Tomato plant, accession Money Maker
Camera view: horizontal (90 deg, fisheye); turntable rotation: 90 degrees
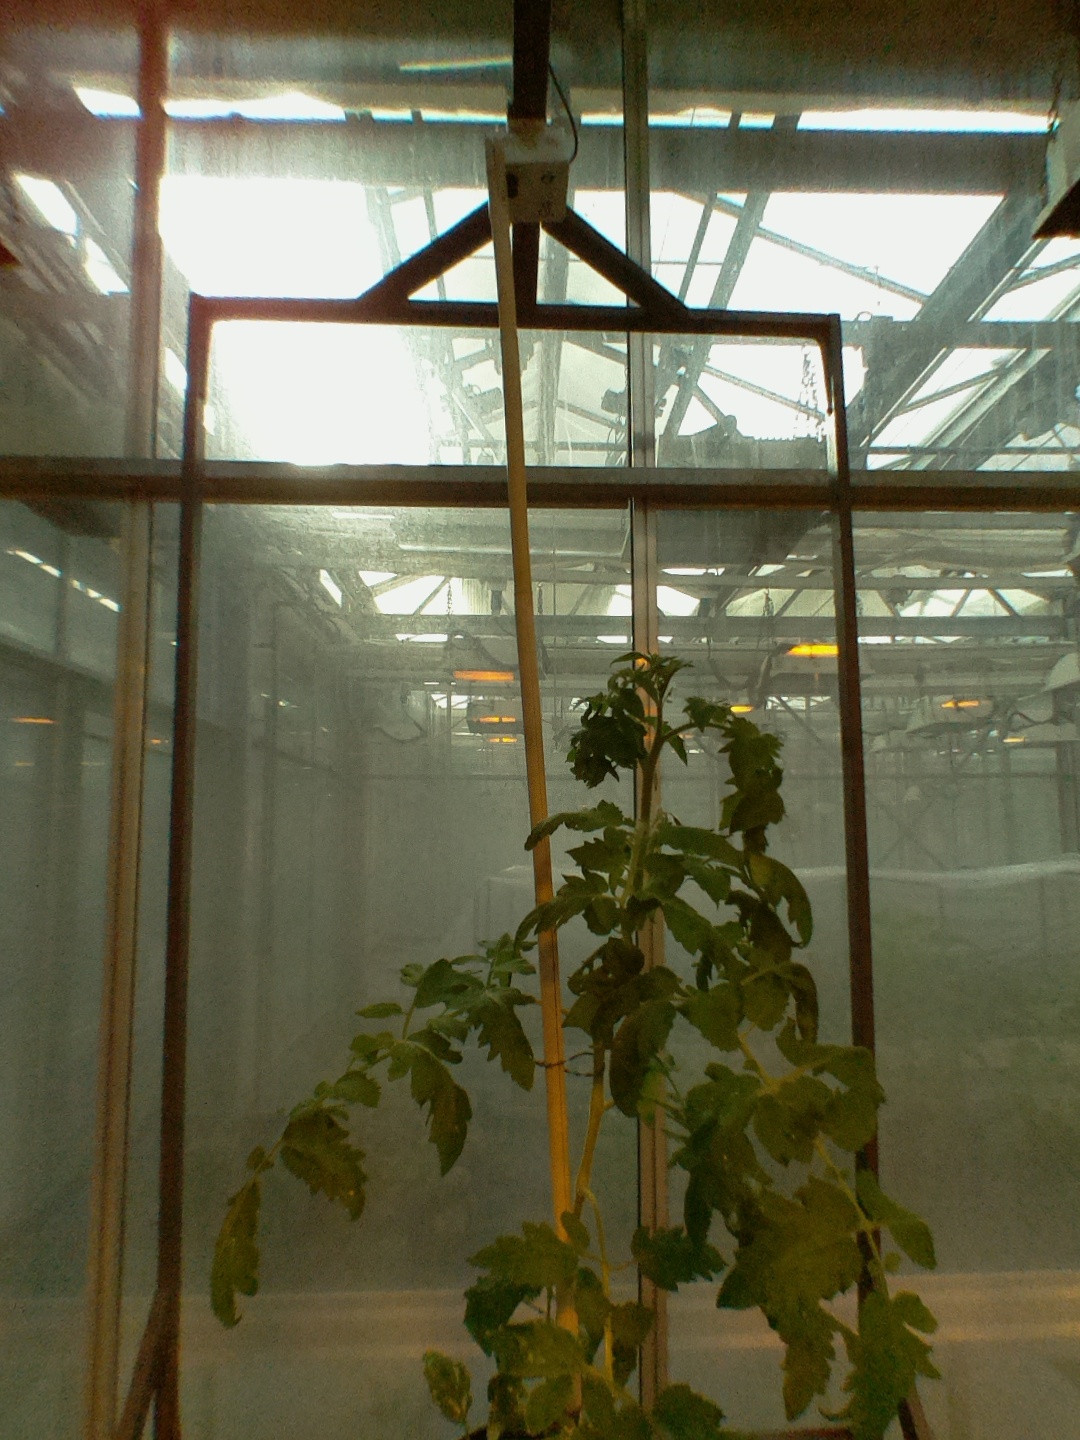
BBCH growth stage 60: First flowers open